Delon Wright

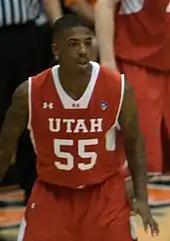
Wright in 2015 at Utah.

Born in Los Angeles, California, Wright led Leuzinger High School to the California state championship as a senior and was named CIF Southern Section Division 1A Player of the Year. Despite his athletic high school success, he struggled academically and failed to graduate, which led him to enroll at California Community College Athletic Association (CCCAA) school the City College of San Francisco, because California State law allowed him to attend without having finished high school yet. After two successful seasons there, he committed to Utah over Washington, Washington State, Gonzaga and Saint Mary's, despite the Utes winning only 6 games the previous season, where he majored in sociology.